Nadia Chafik

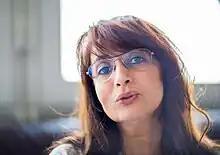
Chafik in 2019

Nadia Chafik (born 1962, Casablanca) is a Moroccan novelist.